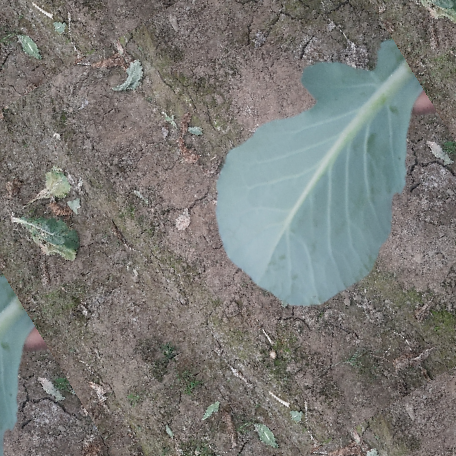
Label: Disease Free